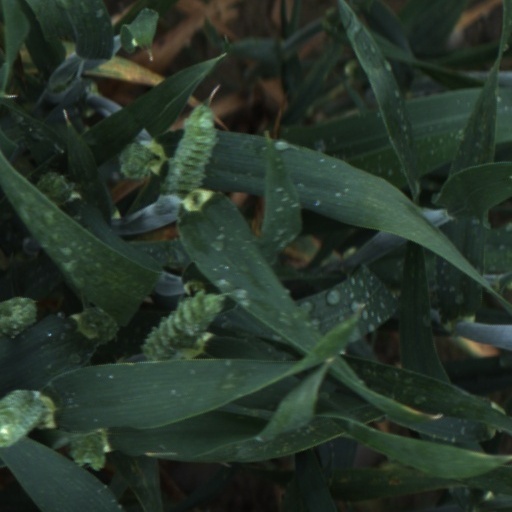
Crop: wheat